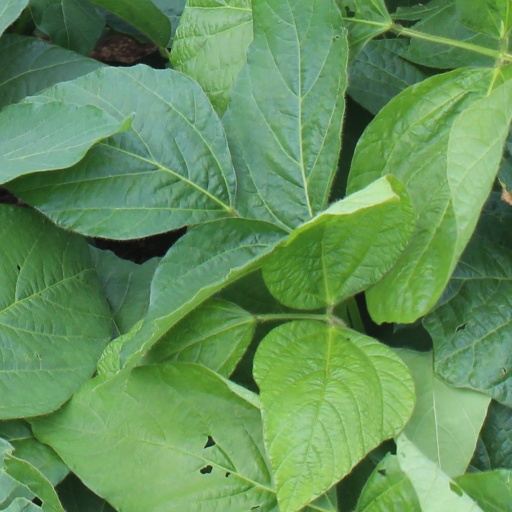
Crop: soybean